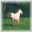
Label: horse